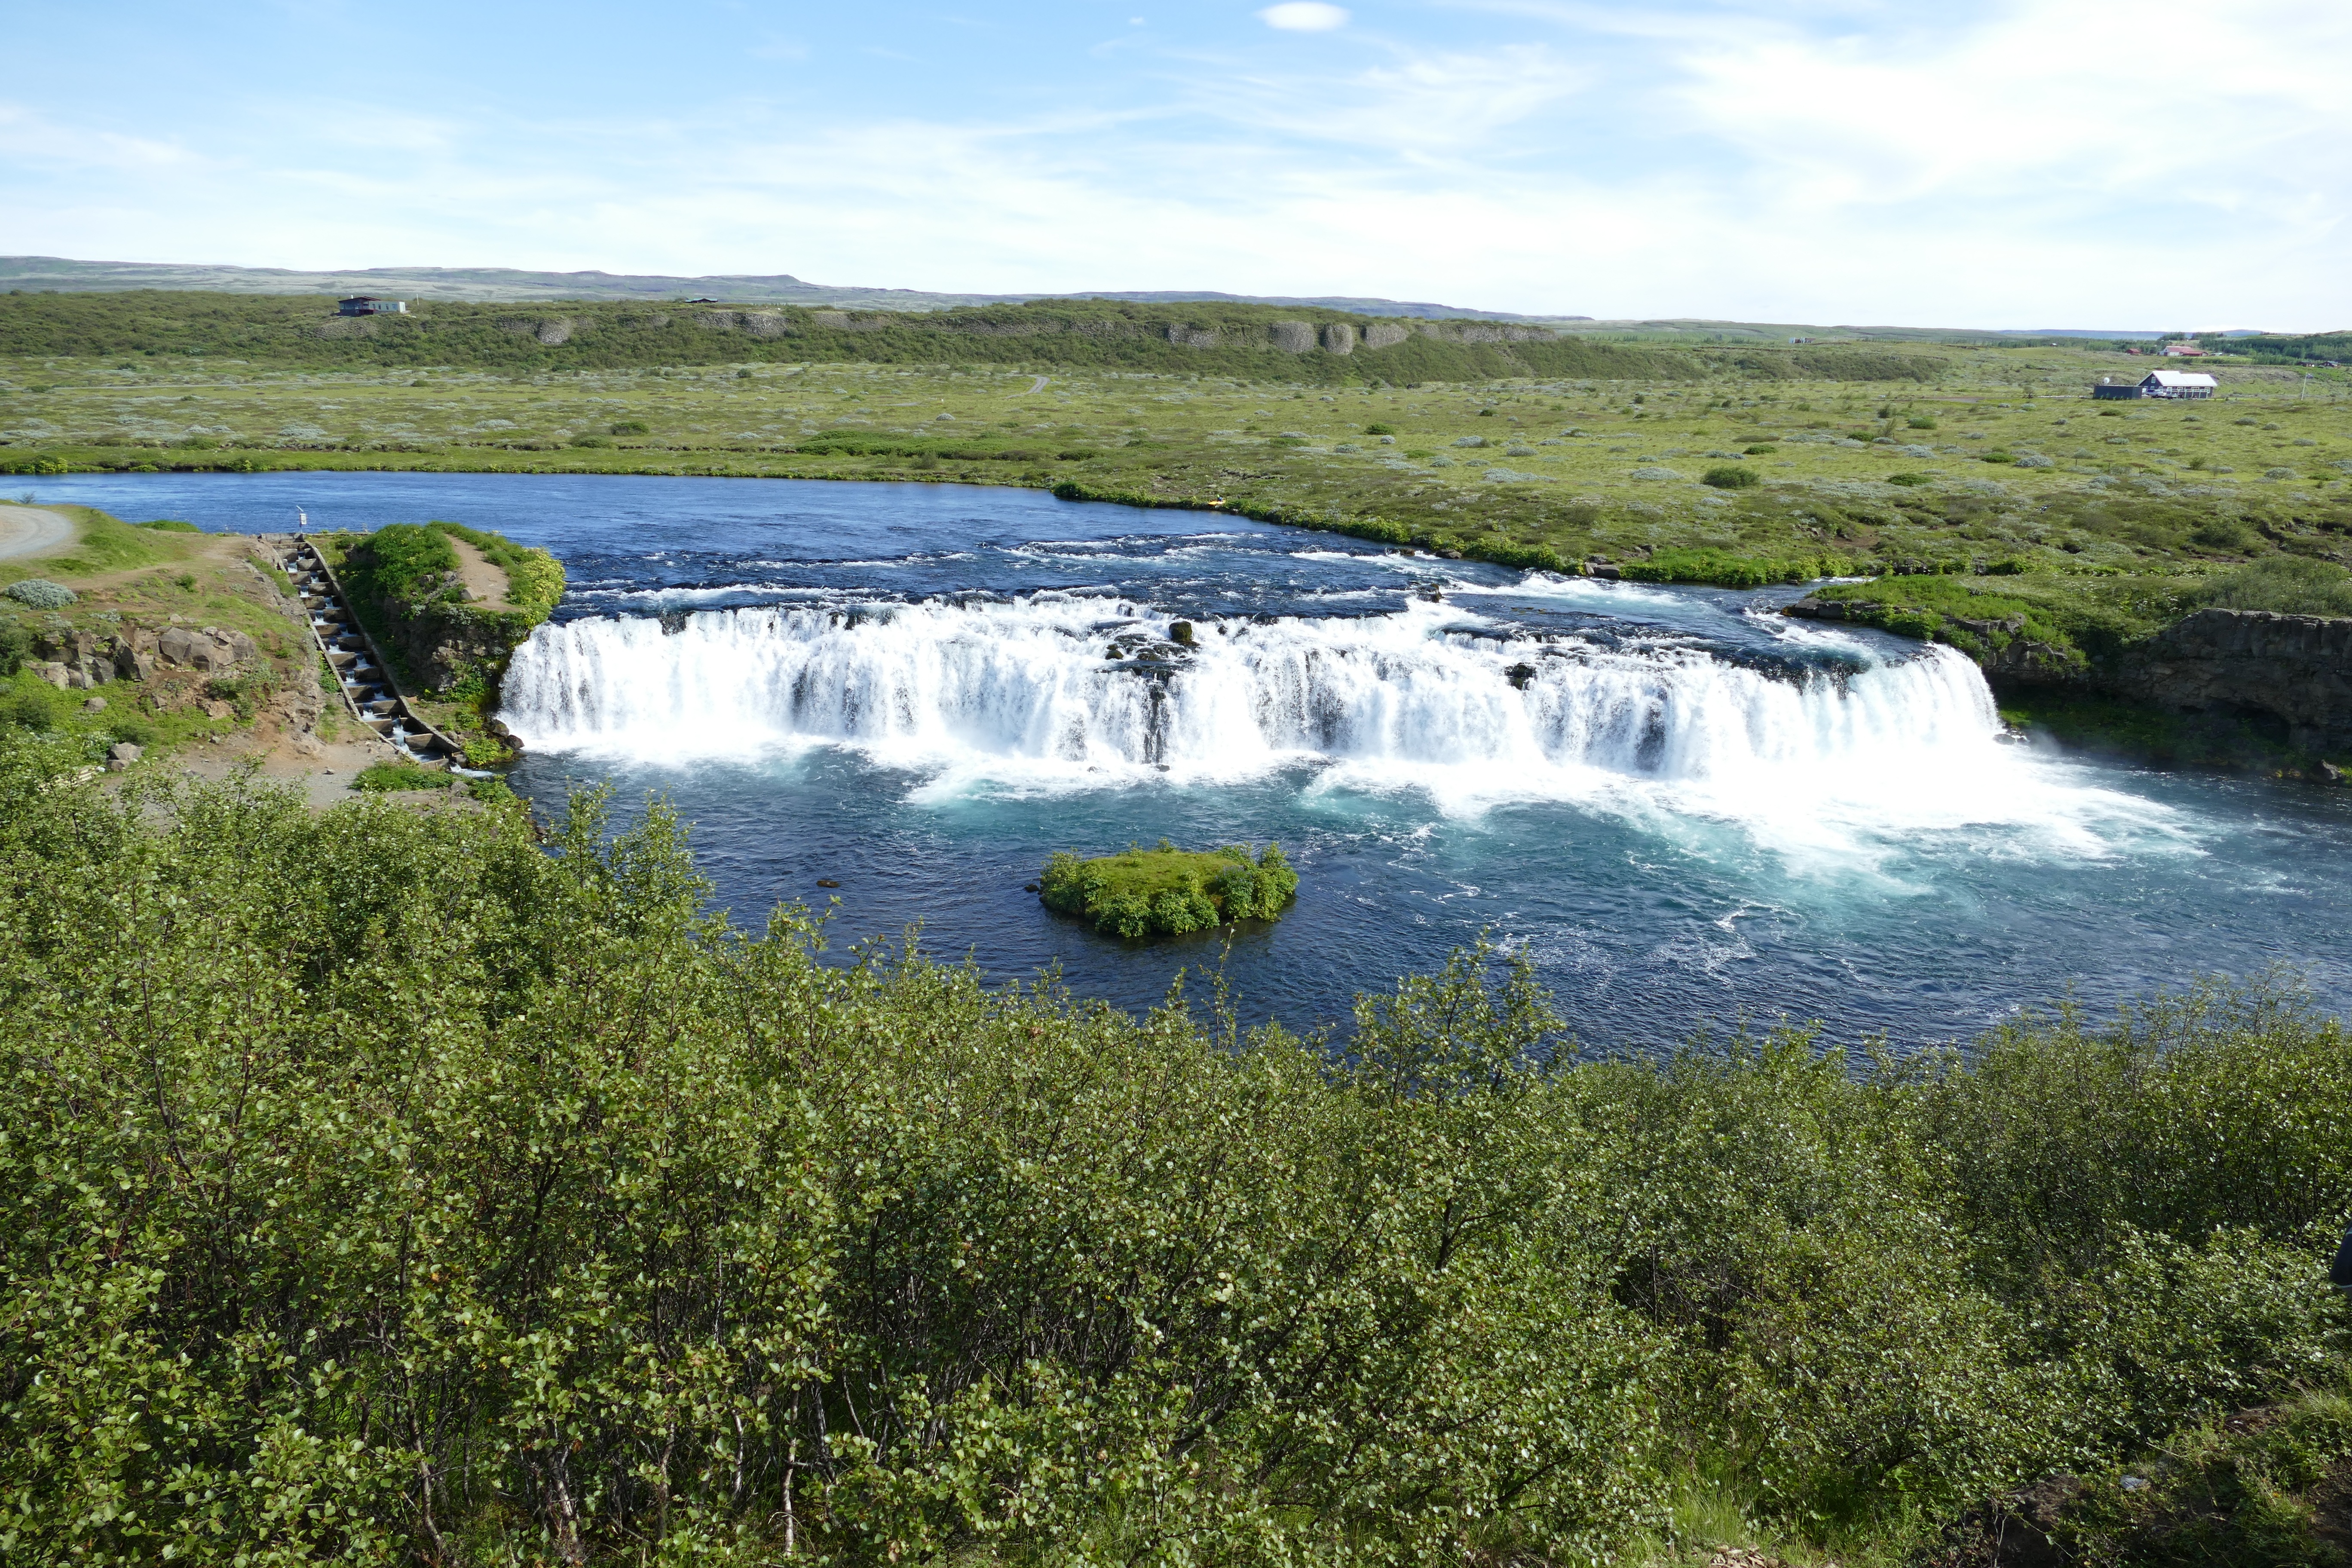
landscape, water, nature, waterfall, wilderness, lake, river, stream, flow, park, iceland, reservoir, national park, body of water, wetland, habitat, loch, water feature, ecosystem, watercourse, natural environment